Fall of man

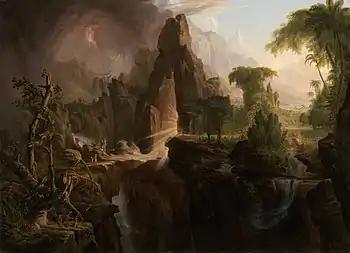
"Expulsion from the Garden of Eden", 1828 oil-on-canvas painting by Thomas Cole (1801–1848), now in the collection of the Museum of Fine Arts in Boston, United States.

By the inverse to the concept of imputed righteousness, Adam, as the federal head of humanity, brought condemnation and death to all by his violation of the commandment to life. Kline justifies this interpretation by referencing , in which it says "For if by one man's offence death reigned by one; much more they which receive abundance of grace and of the gift of righteousness shall reign in life by one, Jesus Christ." Therefore as by the offence of one judgment came upon all men to condemnation; even so by the righteousness of one the free gift came upon all men unto justification of life. For as by one man's disobedience many were made sinners, so by the obedience of one shall many be made righteous." In saying that, as a result of the Fall, man has become "wicked, perverse, and corrupt in all his ways," the Confession expresses the doctrine of total depravity, which means that man is completely helpless and unable to rescue himself from sin, and "cannot inherit the kingdom of God" but must be rescued by the second Adam, Jesus Christ, who is from heaven, as it says in , "For as in Adam all die, even so in Christ shall all be made alive."